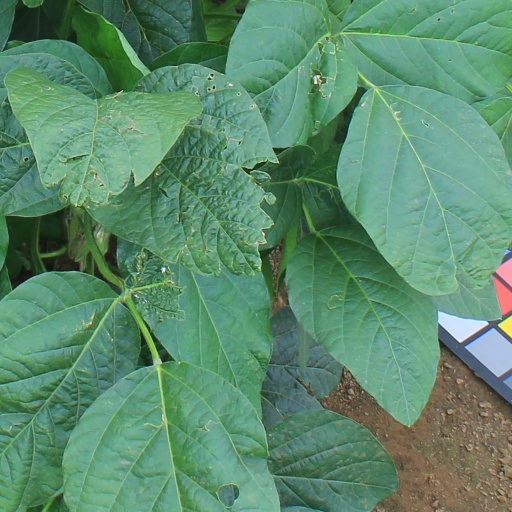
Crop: soybean